Sayano-Shushenskaya Dam

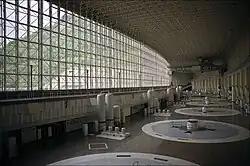
Generator hall of Sayano-Shushenskaya Dam.

The plant is operated by RusHydro. As of 2009, it was the largest power plant in Russia and the world's sixth-largest hydroelectric plant by average power generation. It provides more than a quarter of RusHydro's generation capacity. The plant operated ten type РО-230/833-0-677 hydro turbines manufactured at the Leningradsky Metallichesky Zavod, each with a capacity of 640 MW at head. The total installed capacity of the plant is 6,400 MW; its average annual production is 23.5 TWh, which peaked in 2021 at 29.4 TWh.